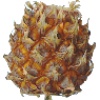
Label: Pineapple Mini 1